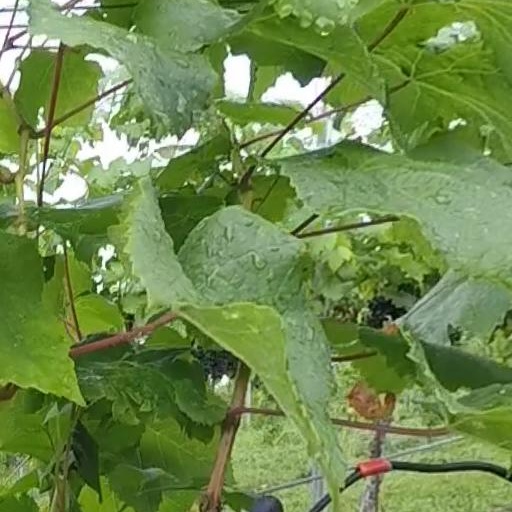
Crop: grape